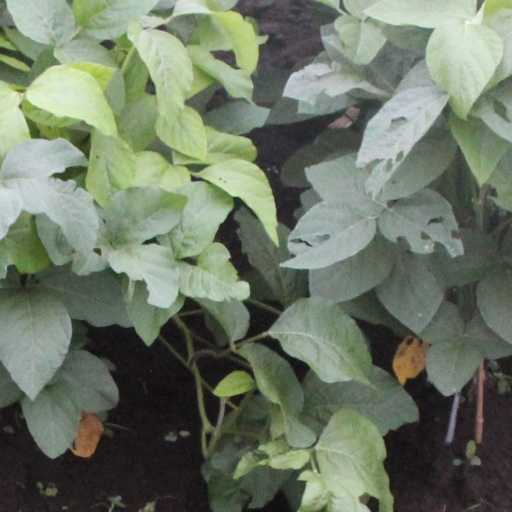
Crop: soybean